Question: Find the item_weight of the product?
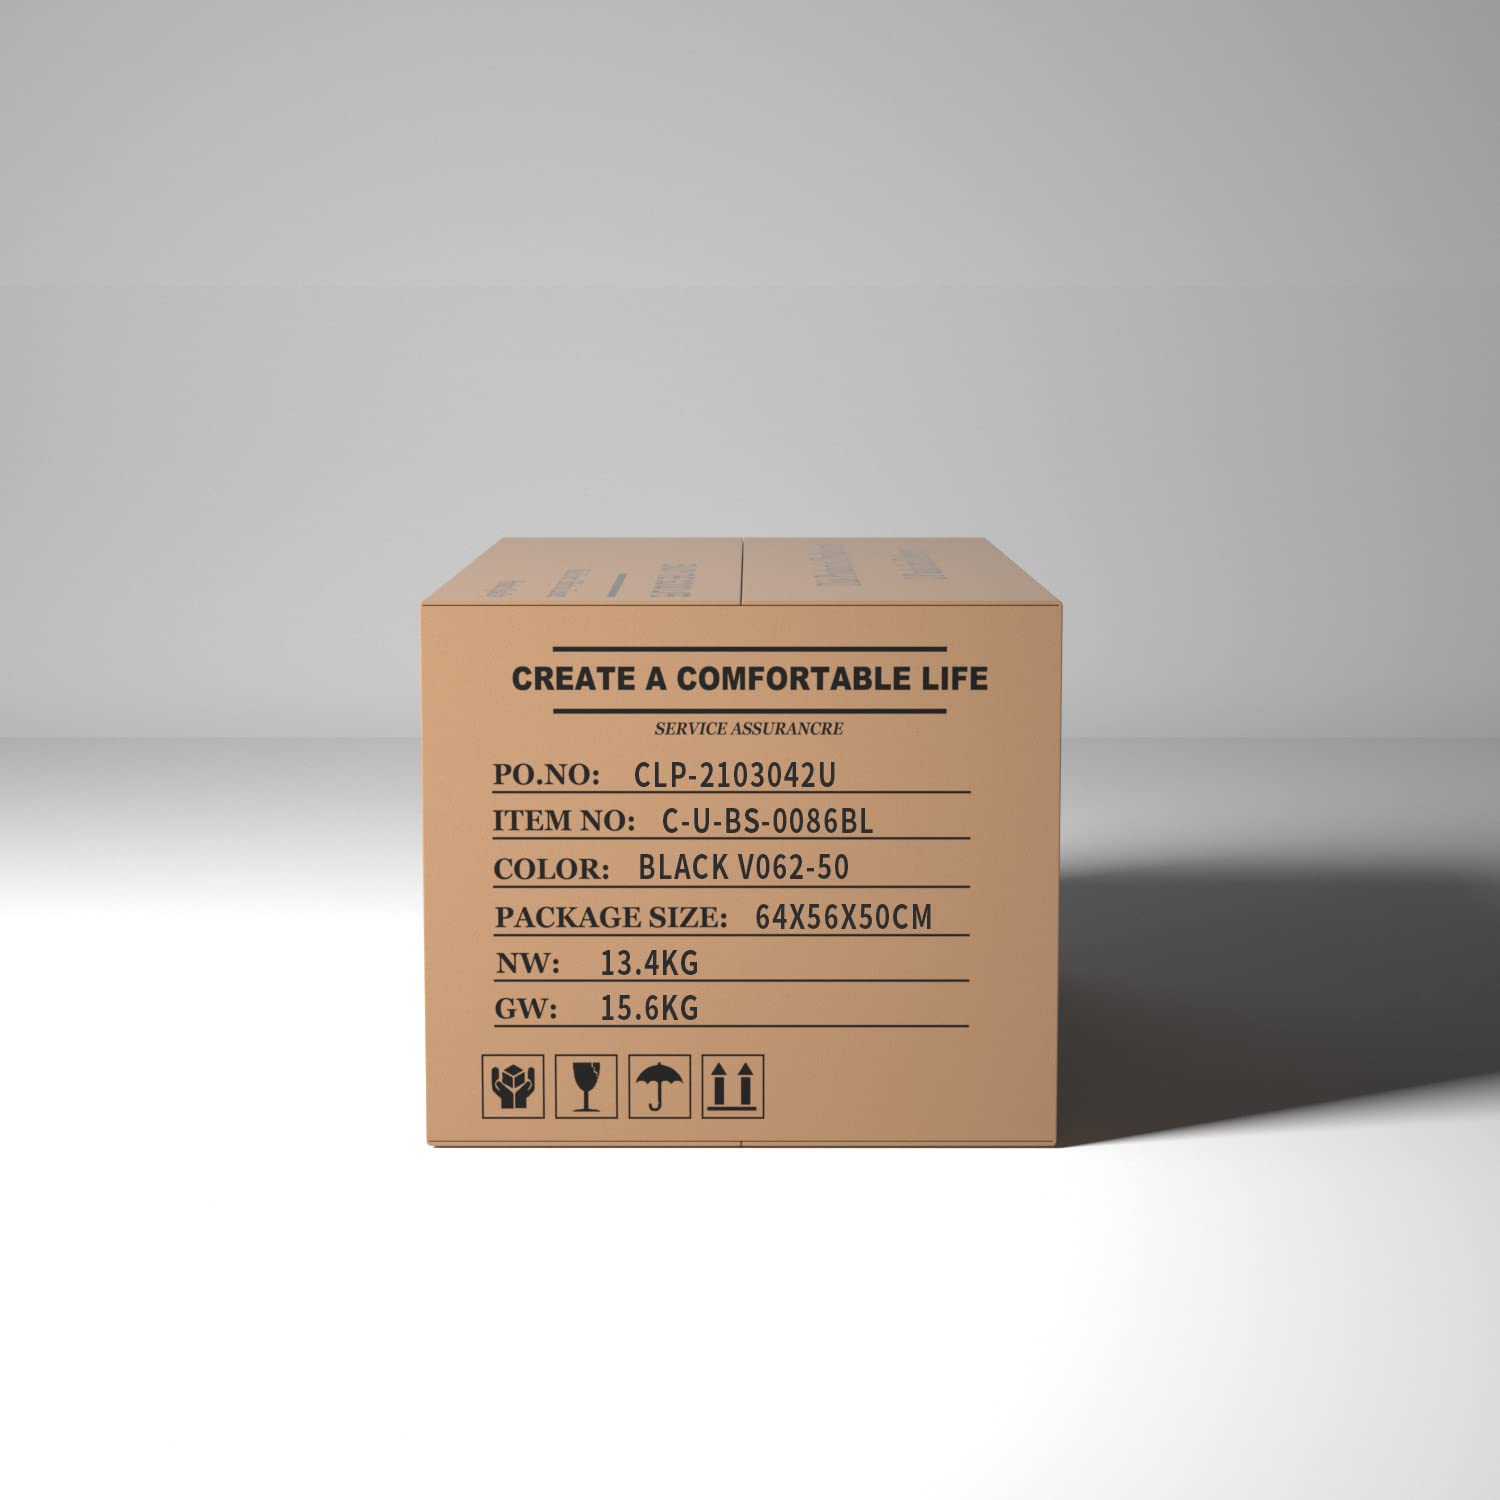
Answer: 13.4 kilogram